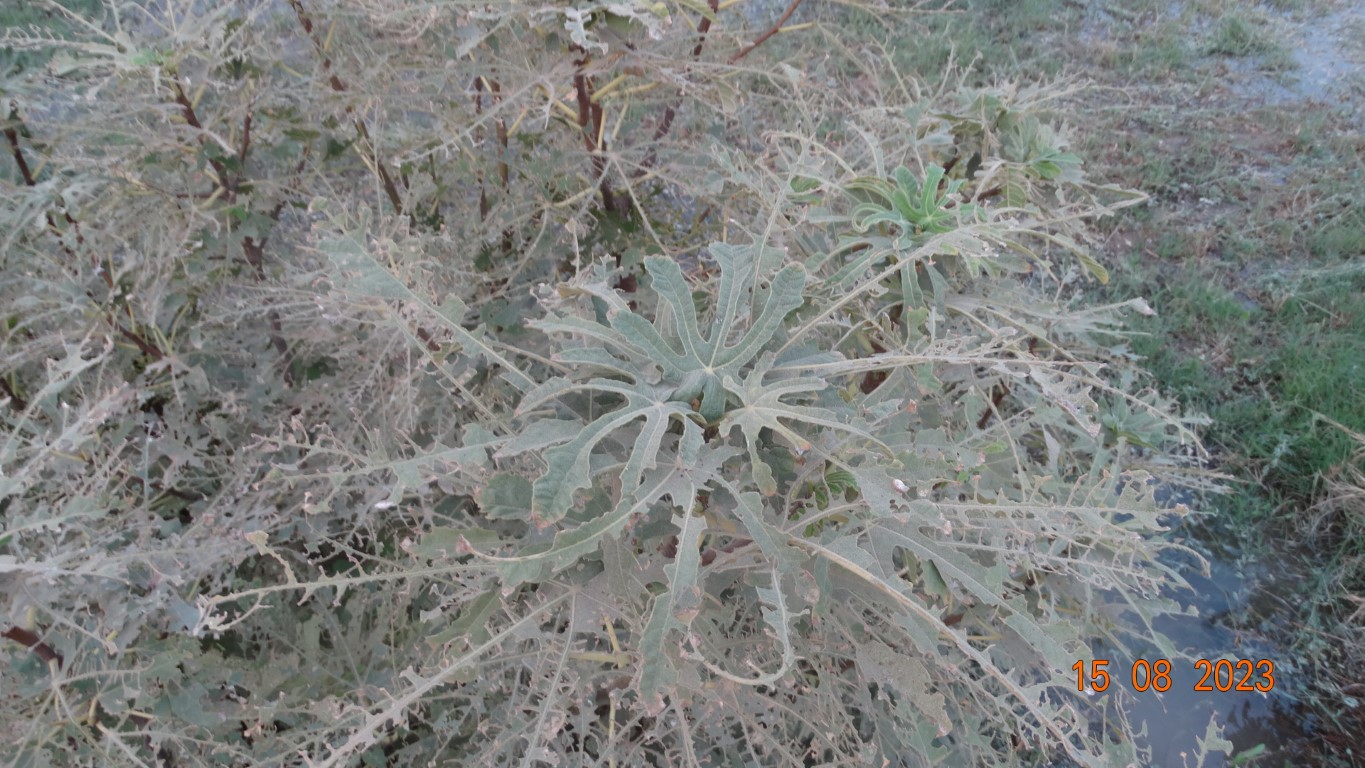
Label: infected